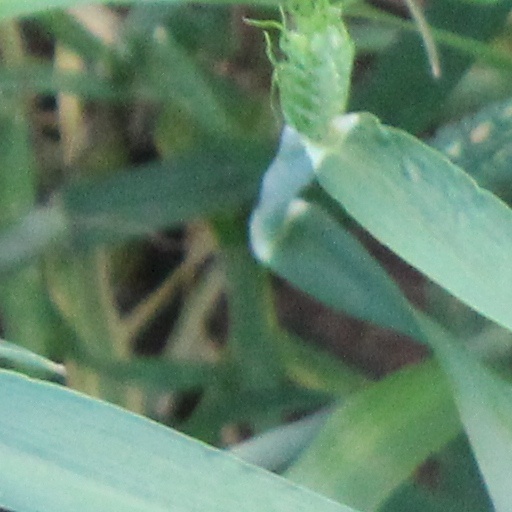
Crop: wheat